Daisuke Harada

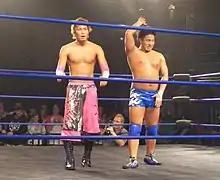
Momo no Seishun Tag in April 2010

In March 2009, Harada, Kotoge and Tadasuke were entered in the Indie Junior Challenger Determination round-robin tournament, and after each of them finished with a record of 1–1, the winner was decided in a three–way final match on April 4. In the end Harada pinned Tadasuke to win the tournament. As a result, Harada was granted a shot at the Independent World Junior Heavyweight Championship, but was defeated by Makoto Oishi on April 29. On June 6, 2009, Tadasuke, considered the lowest ranking member of Blood & Guts, turned on the stable and joined rival group LOV (Legion of Violence). Shortly afterwards, Zeus left Osaka Pro, after which Harada and Kotoge disbanded the Blood & Guts stable, renamed their tag team Momo no Seishun Tag and concentrated on chasing the Osaka Pro Wrestling Tag Team Championship. On January 16, 2010, Harada and Kotoge defeated Orochi and Tadasuke to become the number one contenders to the Osaka Pro Wrestling Tag Team Championship and finally, on February 11, defeated Hideyoshi and Masamune to win the Tag Team Championship for the first time. On April 17, Harada defeated Tadasuke in a tournament final to become the number one contender to the Osaka Pro Wrestling Championship. He would, however, fail in his attempt to win the title from Billyken Kid on April 29 at Osaka Pro's eleventh anniversary show. On May 9, Harada and Kotoge teamed with Takoyakida to defeat Tokyo Gurentai (Fujita, Mazada and Nosawa Rongai) for the UWA World Trios Championship. They would hold the Trios Championship for a month, before losing it to Ebessan, Kanjyuro Matsuyama and Kuishinbo Kamen. On July 17, Momo no Seishun Tag lost the Osaka Pro Wrestling Tag Team Championship to Don Fujii and Masaaki Mochizuki, representing rival promotion Dragon Gate.